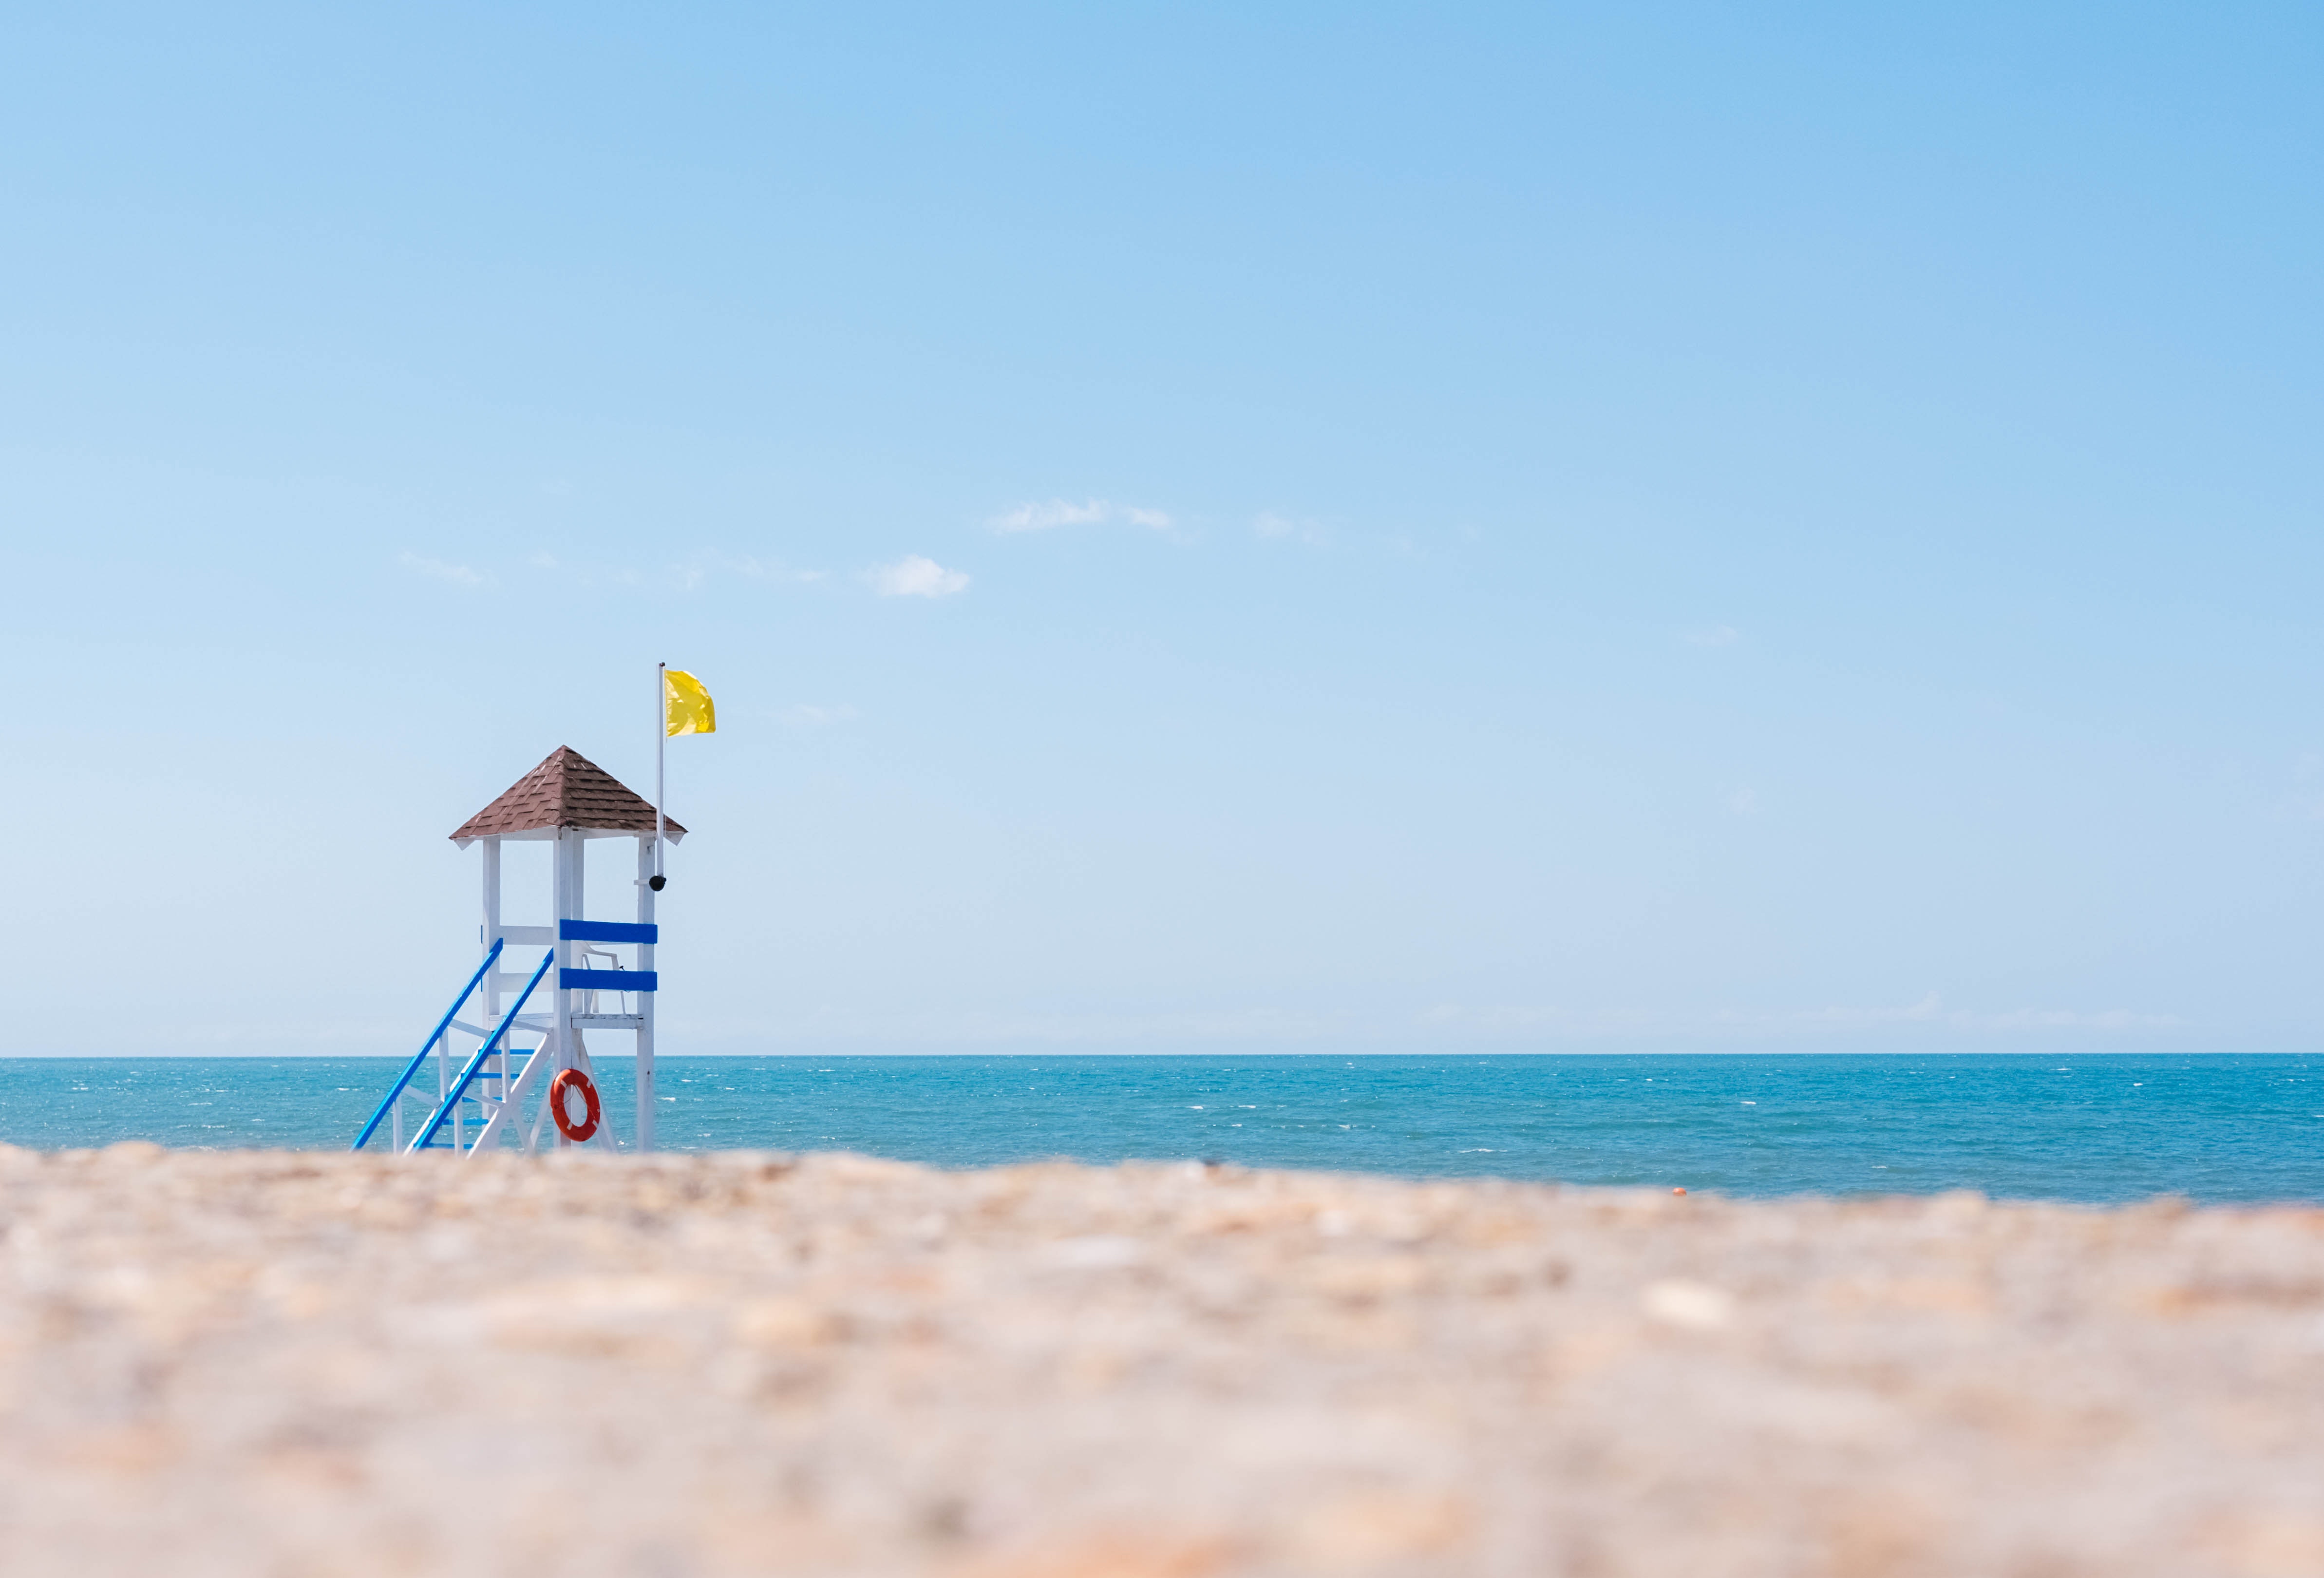
beach, vacation, sea, sky, ocean, azure, summer, shore, sand, horizon, coast, fun, calm, tourism, leisure, travel